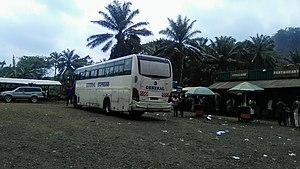
Kutenda Center est situé sur la route nationale numéro 5 reliant Douala aux régions de l'ouest et du nord-ouest. C'est un lieu de repos pour tout voyageur empruntant cet axe routier où il y a bien sûr à manger et à boire: viandes de porc, chèvre, mouton, bœuf, banane plantain, brunchs, jus de fruits naturel, fruits comme ananas, papaye, boissons gazeuses, bières, liqueurs et vins. On y trouve aussi des toilettes publiques. Bakakté fait partie de la périphérie de la ville de Manjo. This is an image with the theme ""Africa on the Move or Transport"" from: Cameroon"
Bakakte est une localité camerounaise située dans la région du Littoral, dans le département du Moungo et dans l'arrondissement du Nlonako.